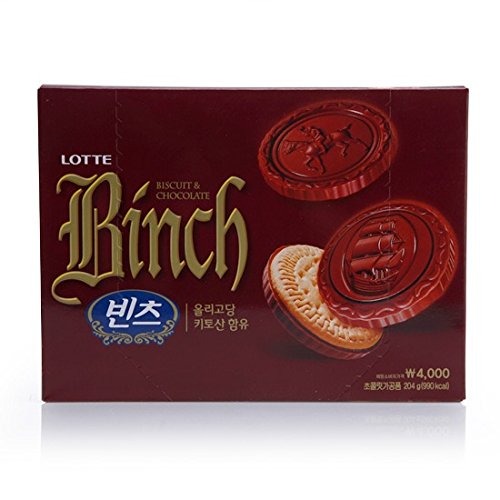
Item Name: Binch Lotte Cookies 204g (Box of 2) - Delicious Chocolate Biscuits with Rich Creamy Filling.
Bullet Point 1: delicious chocolate covered cookies
Bullet Point 2: product of Korea
Product Description: chocolate covered cookies
Value: 24.0
Unit: Count

Price: 29.95